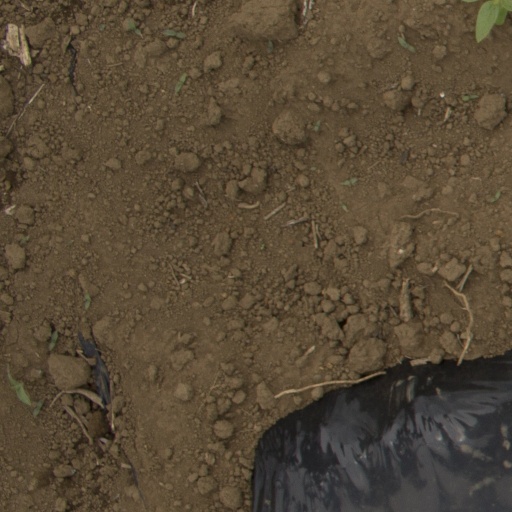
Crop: Jerusalem artichoke